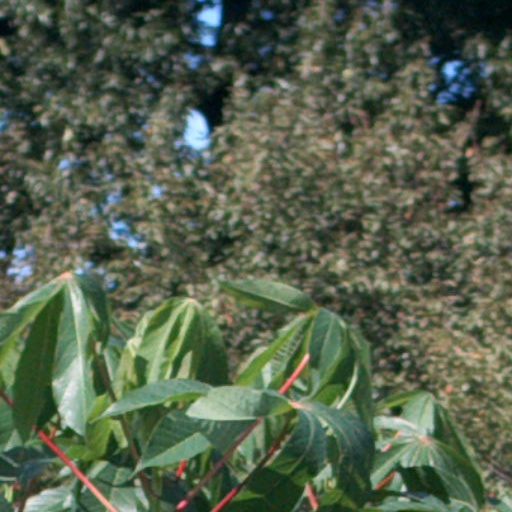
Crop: cassava